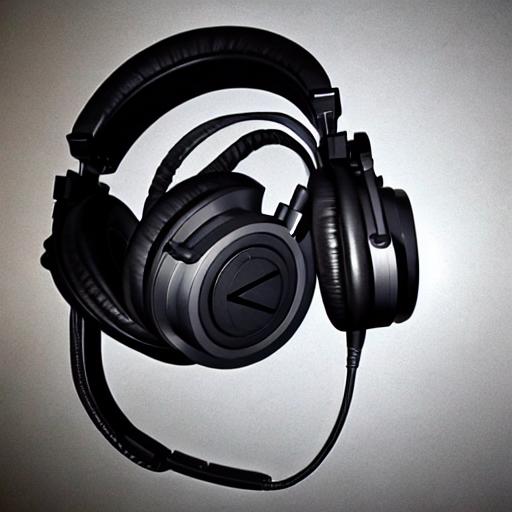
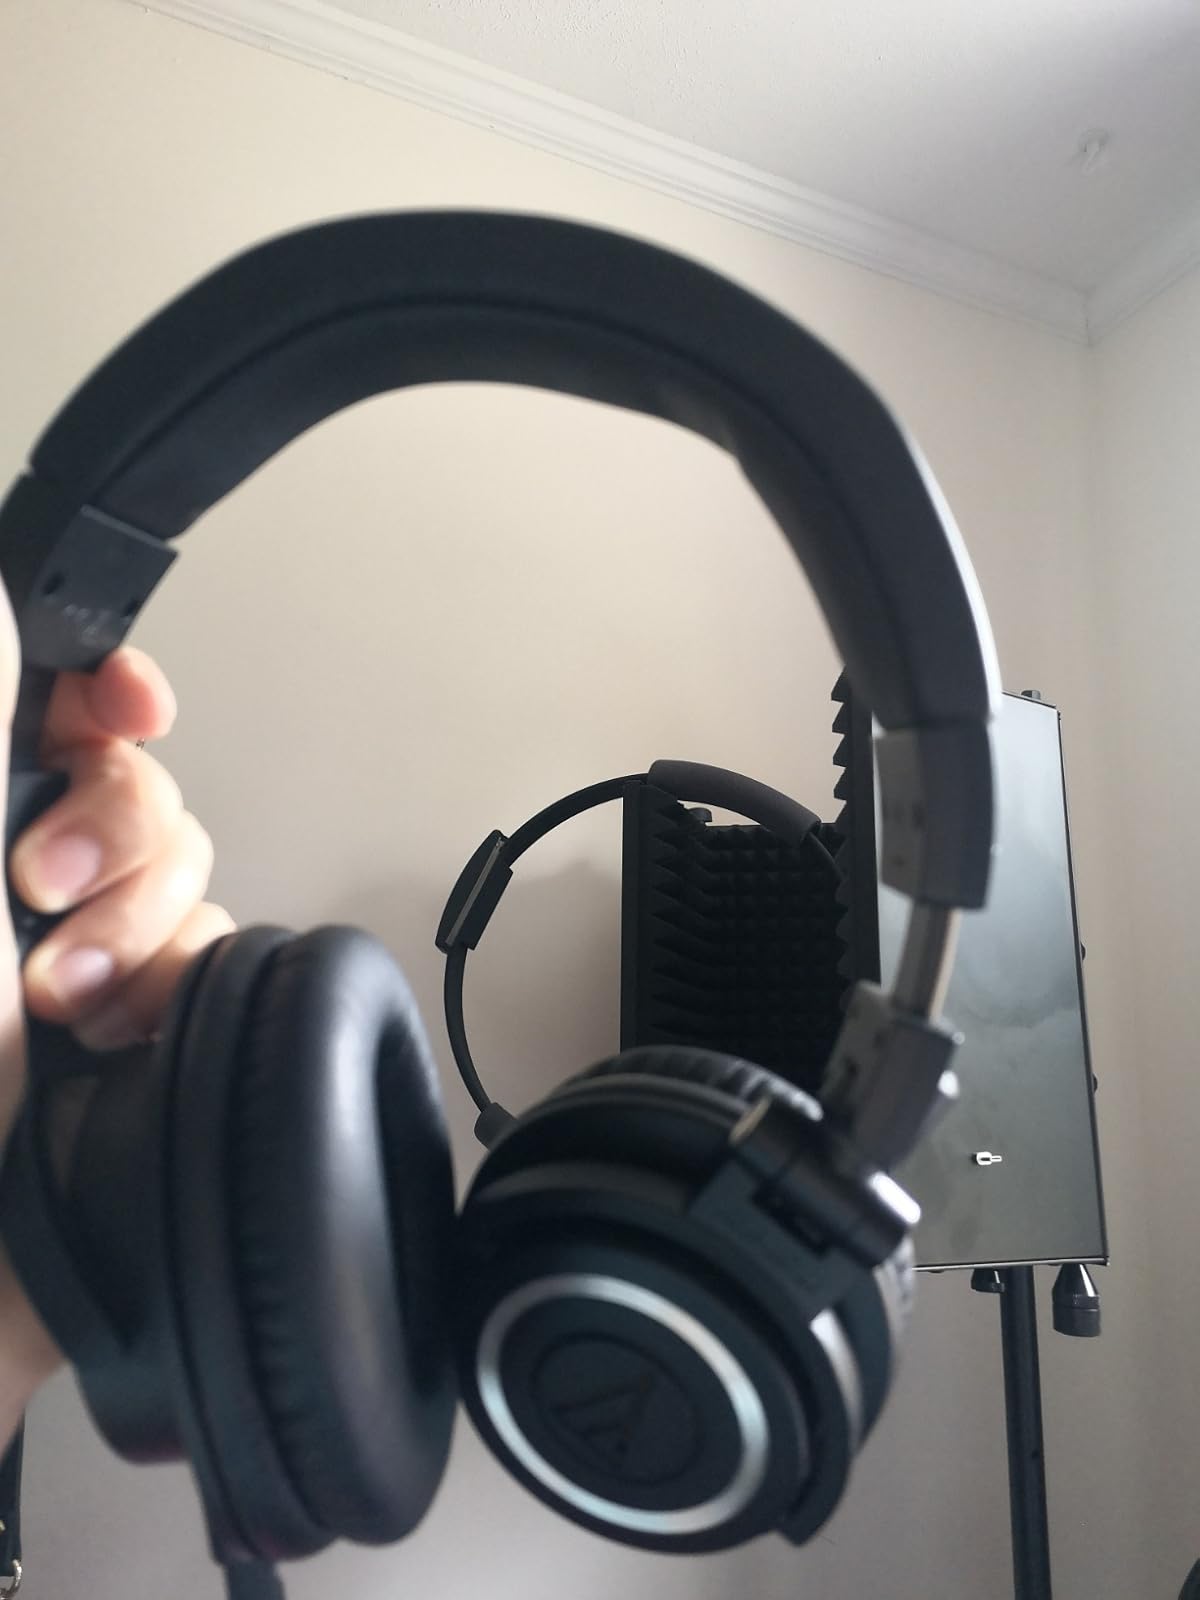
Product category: headphones
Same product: no